Goliath at the Conquest of Damascus

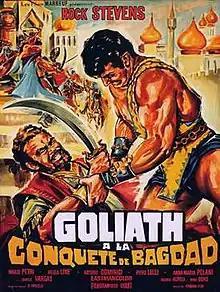

Goliath at the Conquest of Damascus is a 1965 Italian "peplum" film directed by Domenico Paolella.